Belt (mechanical)

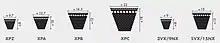

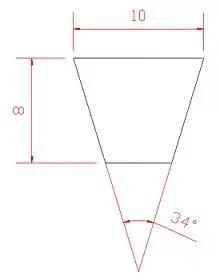
v-belt angle, XPZ & SPZ profile

Timing belts (also known as toothed, notch, cog, or synchronous belts) are a "positive" transfer belt and can track relative movement. These belts have teeth that fit into a matching toothed pulley. When correctly tensioned, they have no slippage, run at constant speed, and are often used to transfer direct motion for indexing or timing purposes (hence their name). They are often used instead of chains or gears, so there is less noise and a lubrication bath is not necessary. Camshafts of automobiles, miniature timing systems, and stepper motors often utilize these belts. Timing belts need the least tension of all belts and are among the most efficient. They can bear up to at speeds of .